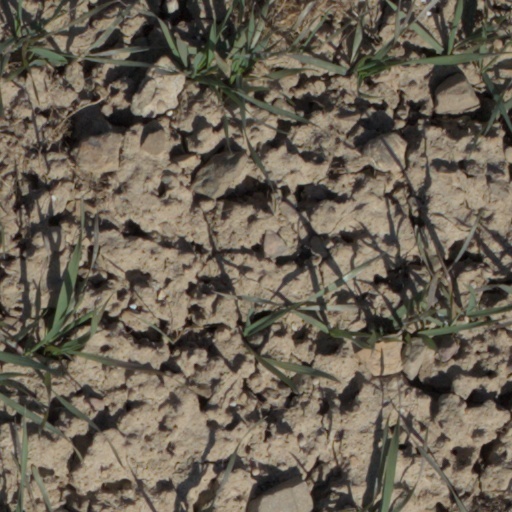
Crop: wheat